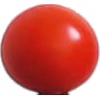
Label: Tomato Cherry Red 1